Minaret

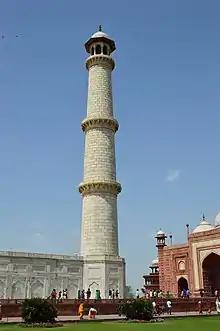
One of the minarets of the Taj Mahal in Agra (1643)

The style of minarets has varied throughout the history of Egypt. The minaret of the 9th-century Ibn Tulun Mosque imitated the spiral minarets of contemporary Abbasid Samarra, though the current tower was reconstructed later in 1296. Under the Fatimids (10th-12th centuries), new mosques generally lacked minarets. One unusual exception is the Mosque of al-Hakim, built between 990 and 1010, which has two minarets at its corners. The two towers have slightly different shapes: both have square bases but one has a cylindrical shaft above this and the other an octagonal shaft. This multi-tier design was only found in the minarets of the great mosques at Mecca and Medina at that time, suggesting a possible link to those designs. Shortly after their construction, the lower sections of the minarets were encased in massive square bastions, for reasons that are not clearly known, and the tops were rebuilt in 1303 by a Mamluk sultan.